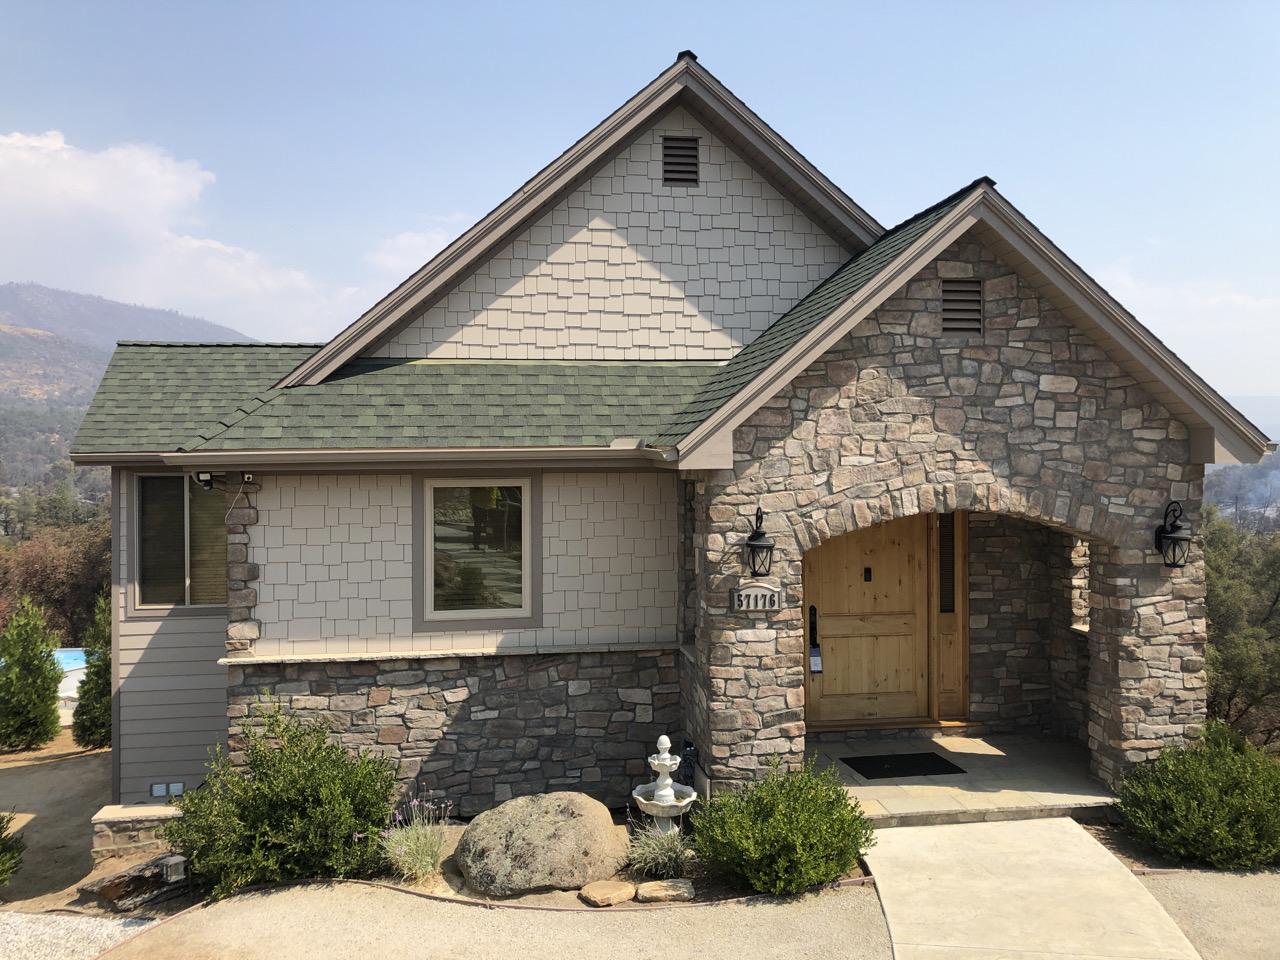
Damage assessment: no_damage